A ribbon of poems

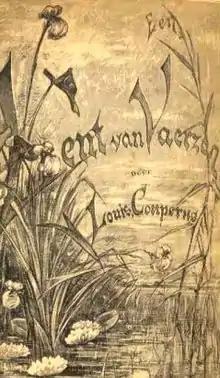
Cover of "A Ribbon of Poems" made by Ludwig Willem Reymert Wenckebach

A ribbon of poems (Dutch: "") was the literary debut of Dutch writer Louis Couperus. The collection of poetry "A ribbon of poems" (23 poems) received a good review by critic J.H. van Hall in the Dutch literary magazine "The Gids"; Van Hall compared Couperus' poetry with those written by Heinrich Heine, Everhardus Johannes Potgieter and Pieter Corneliszoon Hooft; Jan ten Brink, Couperus' teacher and later professor at the University of Leiden drew comparisons with Constantijn Huygens. Not every critic however was that positive; Couperus' debut was also termed "contrived and effeminate".